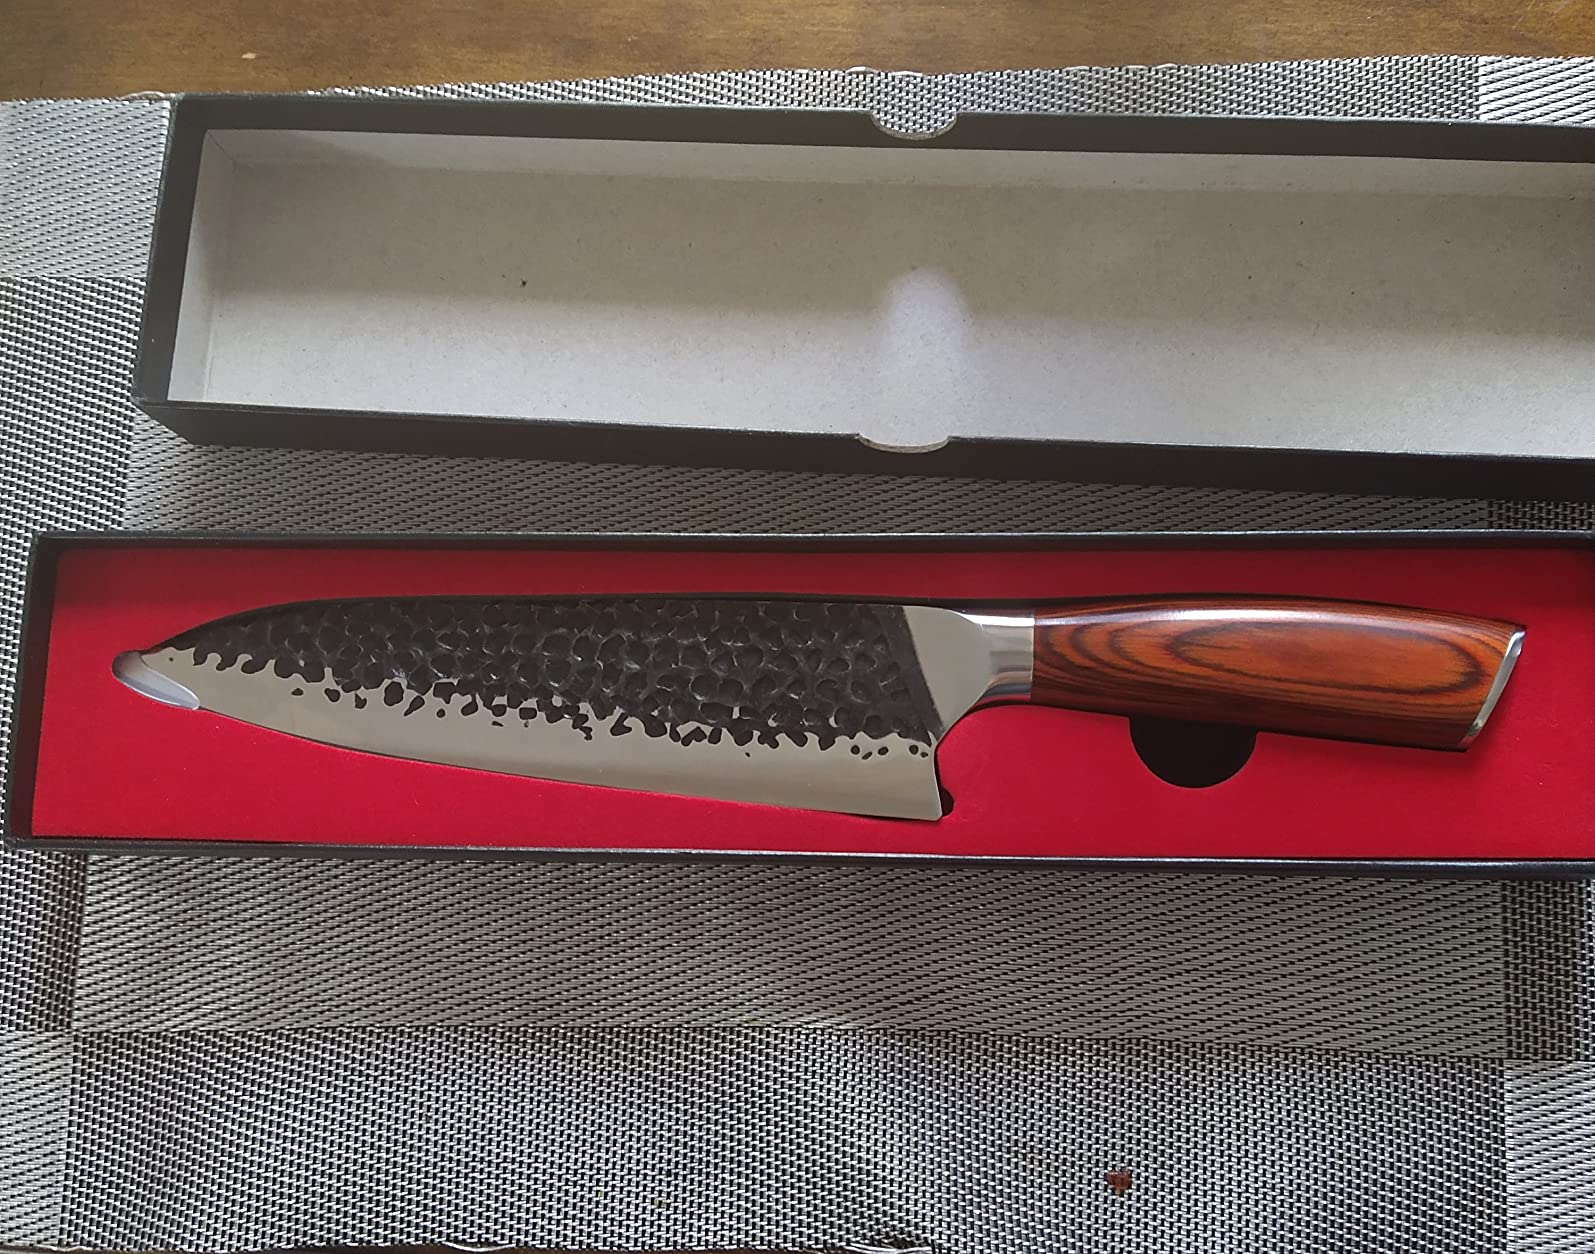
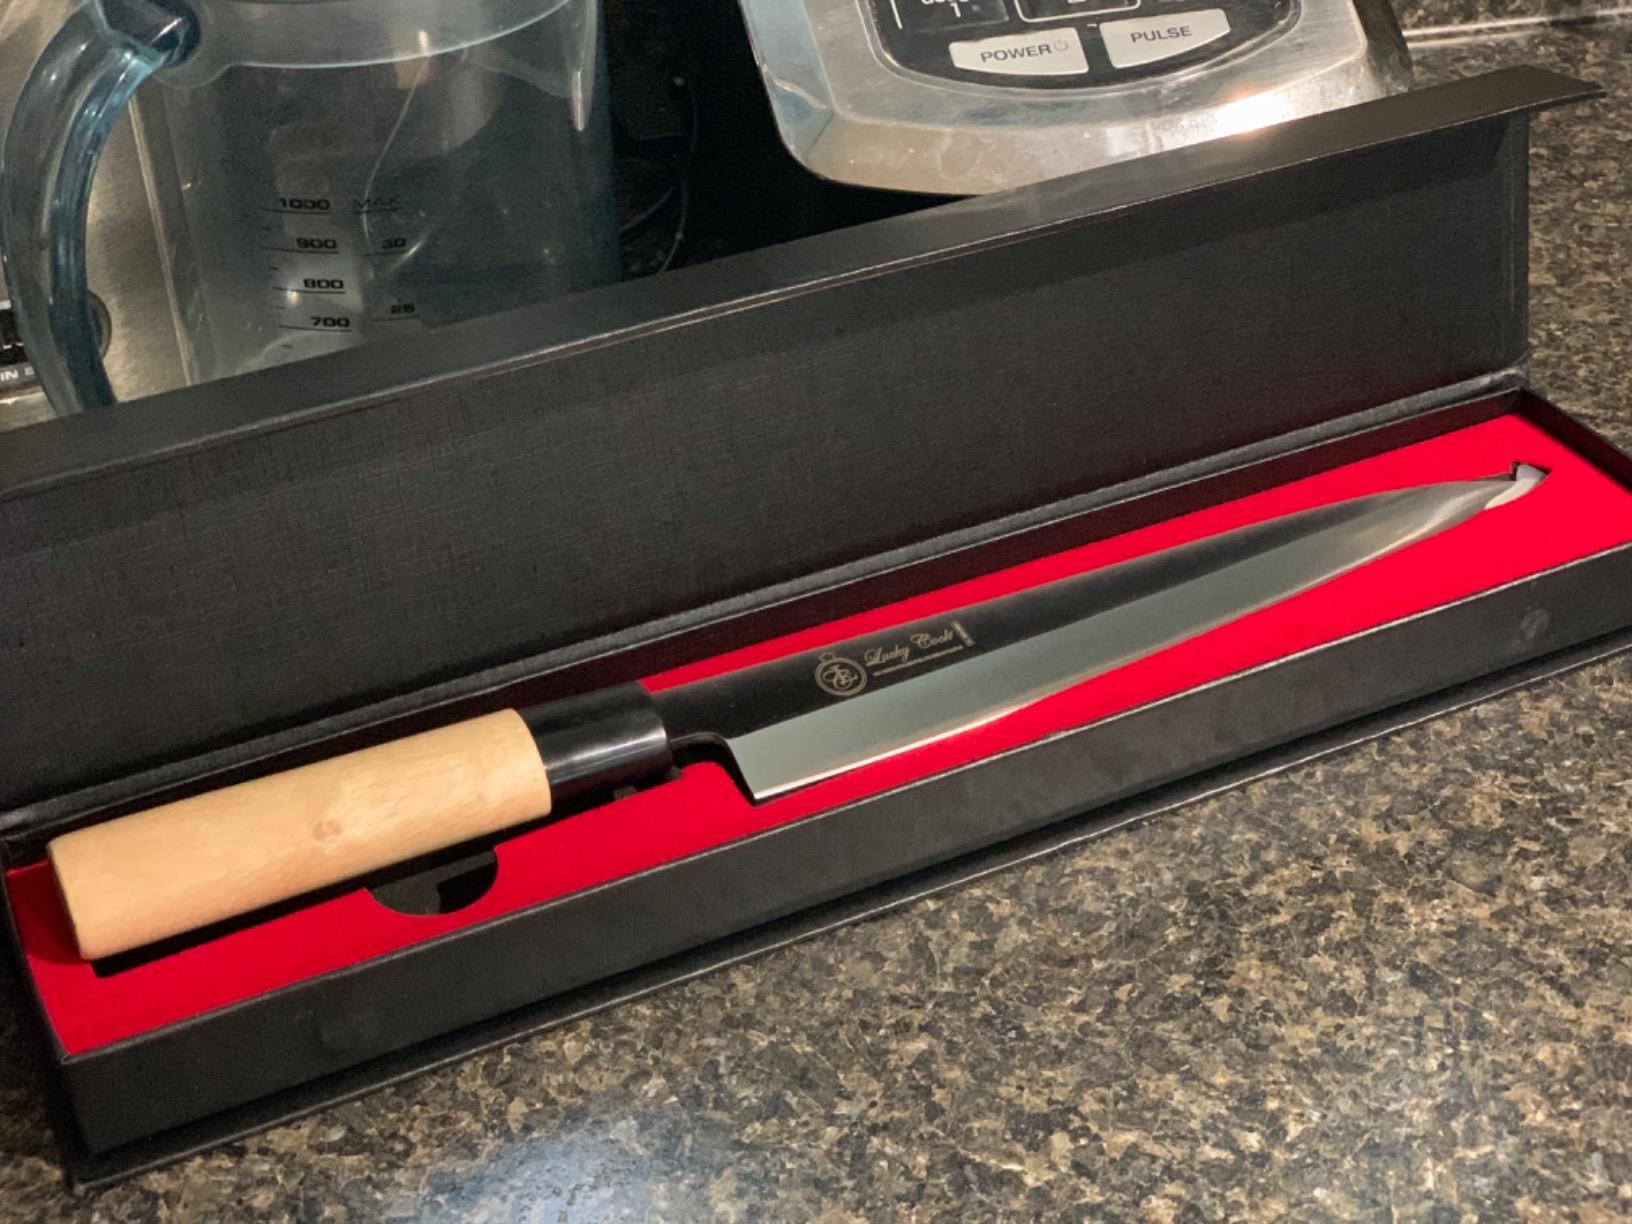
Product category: items_knife
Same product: no